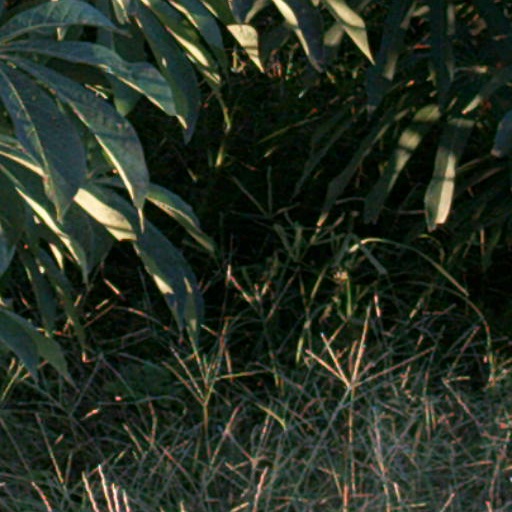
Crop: cassava